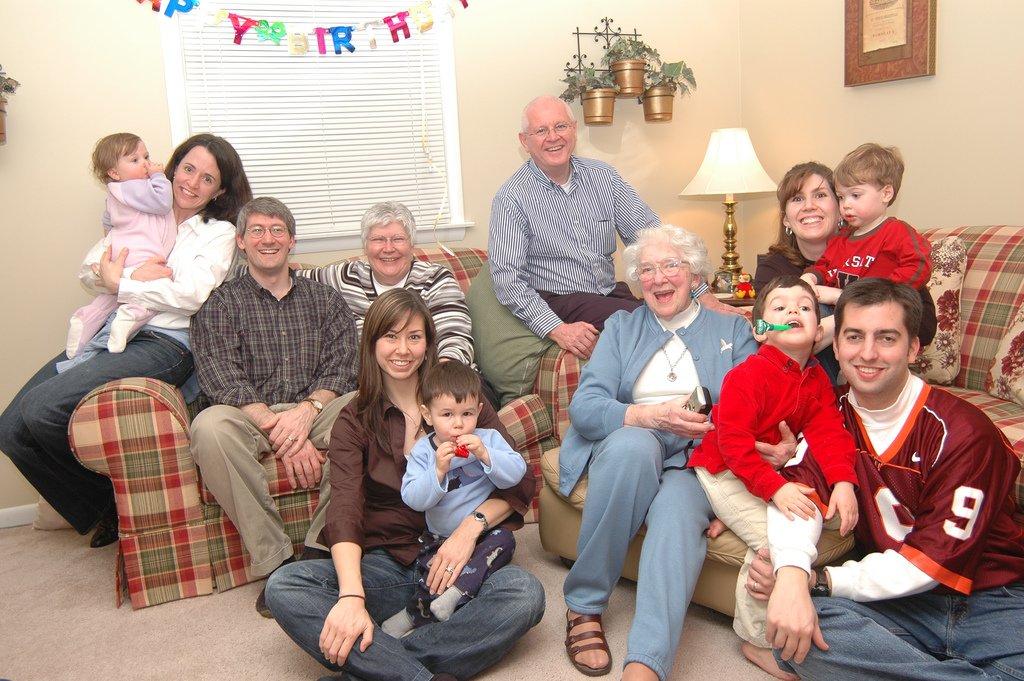
Label: not_food